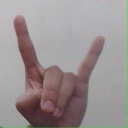
अक्षर: श